Hulett

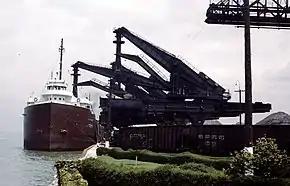
Huletts at the Pennsylvania Railroad ore docks at Cleveland. The nearest Hulett is discharging into the hopper, while the next is lowering its bucket into the hold.

The Hulett was an ore unloader that was widely used on the Great Lakes of North America. It was unsuited to tidewater ports because it could not adjust for rising and falling tides, although one was used in New York City.